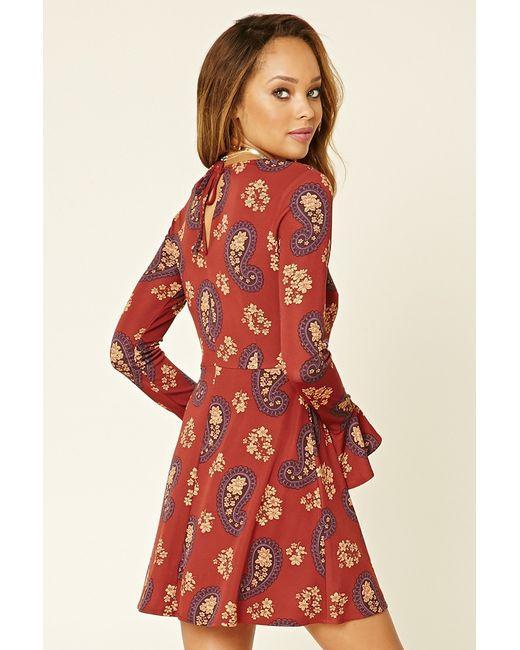
Rotes Minikleid mit langen Ärmeln und Paisley-Print